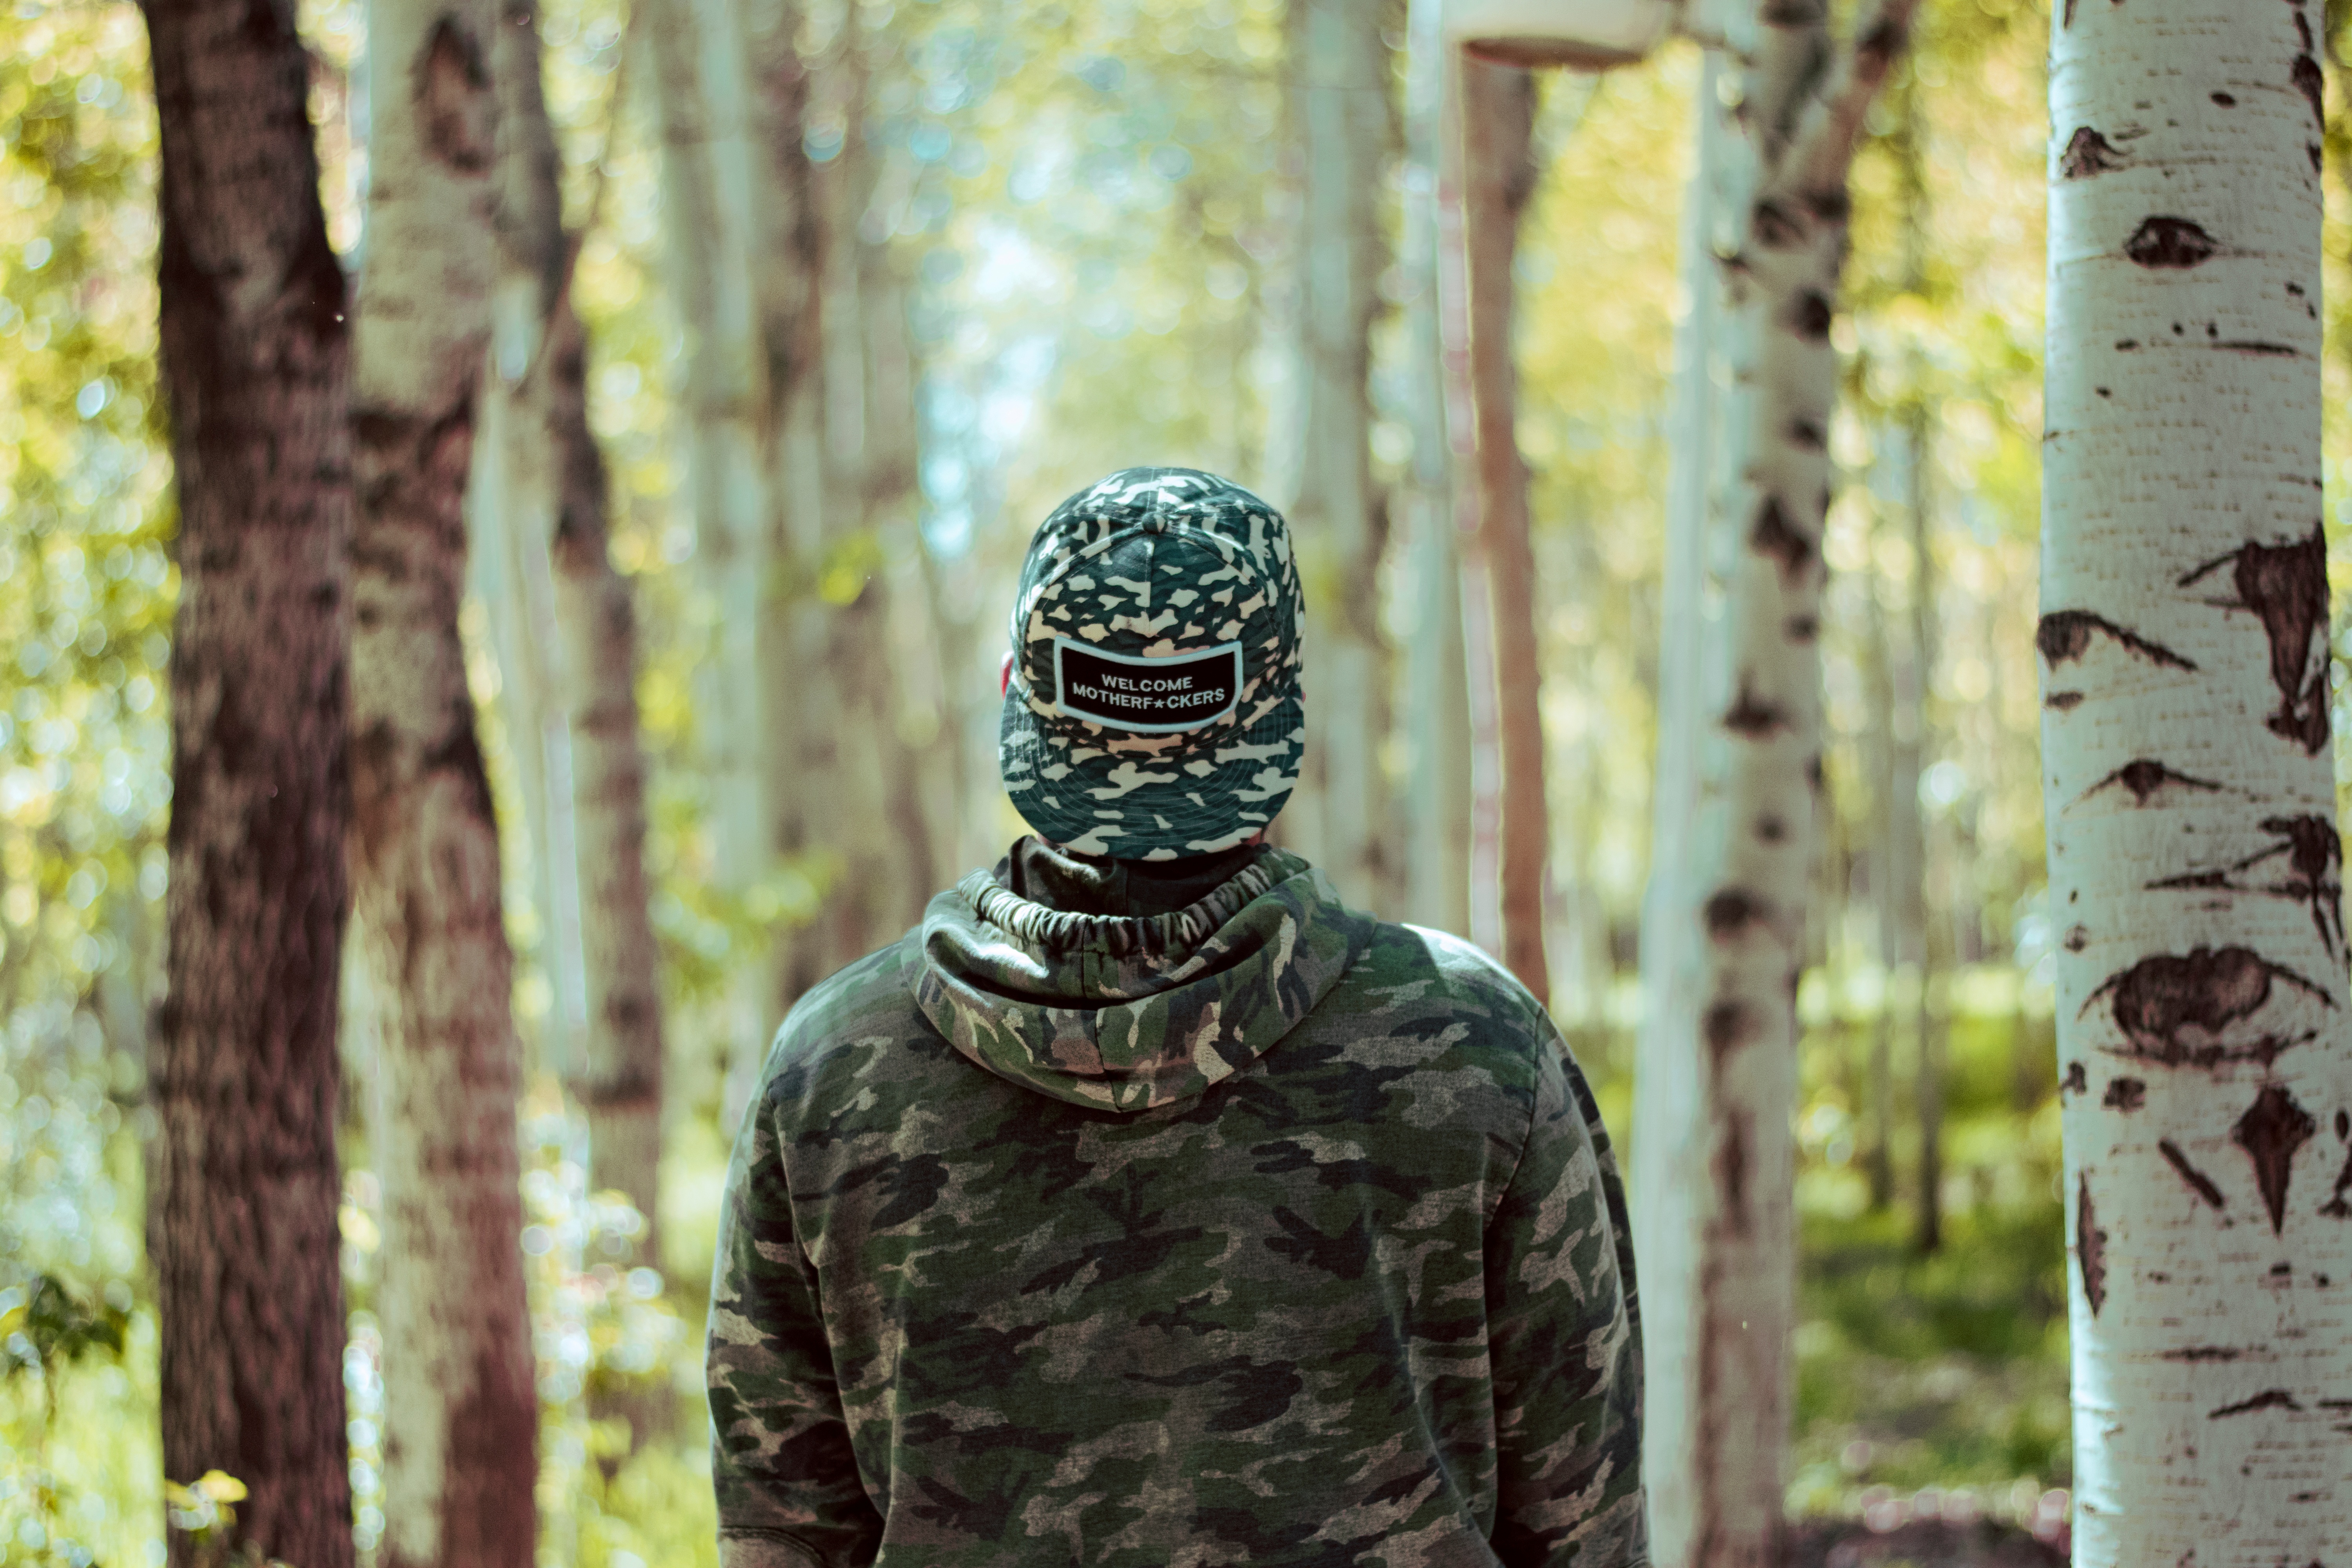
tree, statue, spring, green, autumn, art, temple, games